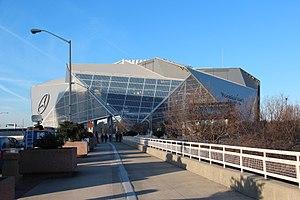
Le Super Bowl LIII est un match de football américain constituant la finale de la saison 2018 de la NFL.
L'Atlanta United FC est une franchise américaine de Football fondée en 2014 basée à Atlanta. Elle joue ses matchs à domicile au Mercedes-Benz Stadium et rejoint la MLS en 2017.